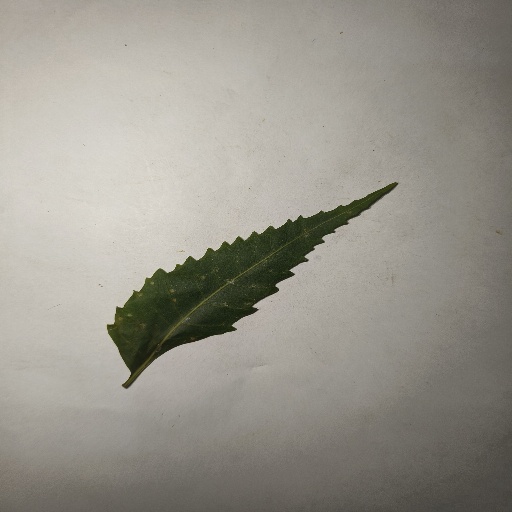
Species: Neem
Leaf condition: Healthy Leaf